Eddie Kasko

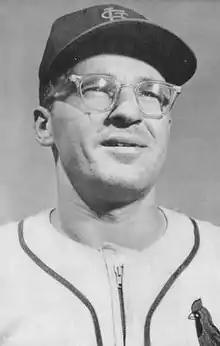
Kasko in 1957

Edward Michael Kasko (June 27, 1931 – June 24, 2020) was an American infielder, manager, scout and front office executive in Major League Baseball (MLB).